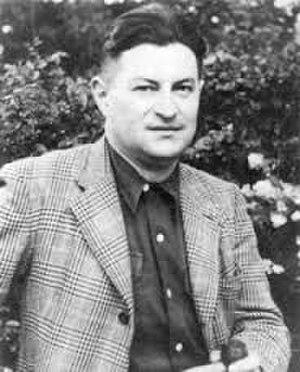
On voit Maurice Fombeure en noir et blanc. Il a un costume.
Maurice Alphonse Jacques Fombeure, né au hameau de La Rue à Jardres le 23 septembre 1906 et mort à La Verrière le 1ᵉʳ janvier 1981, est un écrivain et poète français.